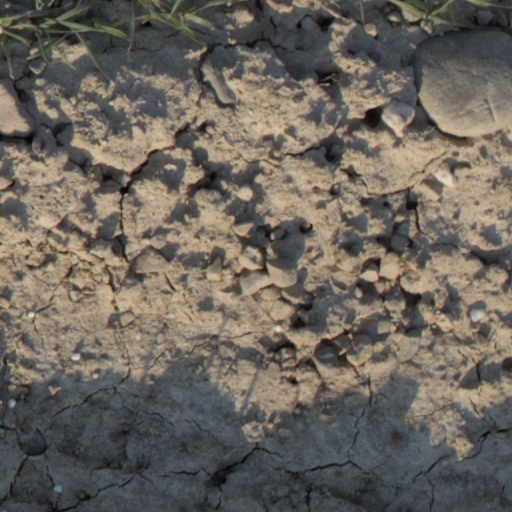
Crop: wheat